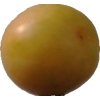
Label: cherry_wax